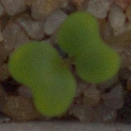
Label: charlock